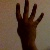
The image shows a hand gesture representing the number 4 in Indian Sign Language.